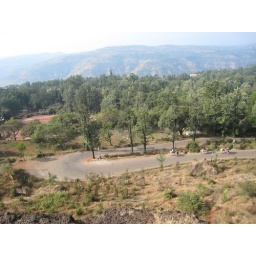
This is the road to the table top in panchgani.